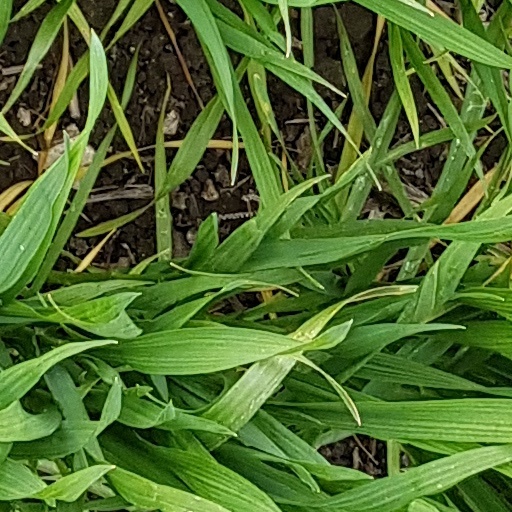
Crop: wheat